Vulva activism

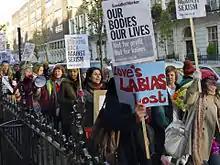
Protest for Labia awareness: Muff March in London, 2011

The growing demand for labiaplasty surgery could be attributed to the fact that many women, as well as men, have unrealistic expectations regarding genital appearance. The cultural norm of covering the genitals in public creates a lack of a standard of comparison. Most explicit depictions of female genitalia that people are confronted with are produced by the sex industry. Pornography is usually produced in a commercial context and primarily addresses male customers. Therefore, these depictions of female genitalia are often "beautified" to suit commercial need (or in some countries for legal reasons), either by the selection of models with a certain anatomy or by photoshopping the images. In practice, this means smoothing out irregularities and "digitally shortening" the labia minora.